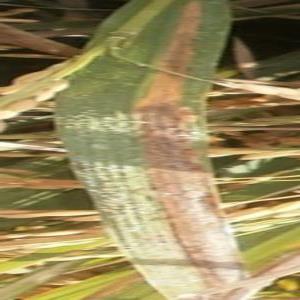
Disease: Bacterialblight